Indian Administrative Service

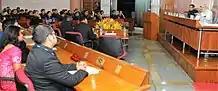
Prime Minister of India, Narendra Modi, interacting with IAS officers (on probation)

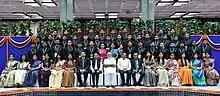
The Prime Minister with IAS officers of 2017 batch in New Delhi

There are three modes of recruitment into the Indian Administrative Service. IAS officers may enter the IAS by passing the Civil Services Examination, which is conducted by the Union Public Service Commission (UPSC). Officers recruited this way are called direct recruits or regular recruits (RR). Some IAS officers are also recruited from the state civil services, and, in rare cases, selected from non-state civil service. The ratio between direct recruits and promotees is fixed at 2:1. All IAS officers, regardless of the mode of entry, are appointed by the President of India.